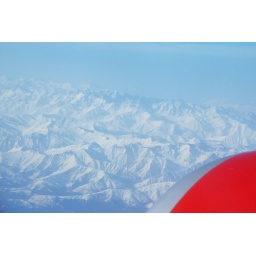
mountains in georgia, is what the airplane announcement said..